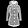
Label: Coat